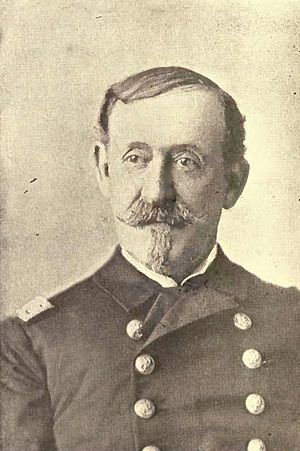
Winfield Scott Schley
Winfield Scott Schley var en amerikansk søofficer.